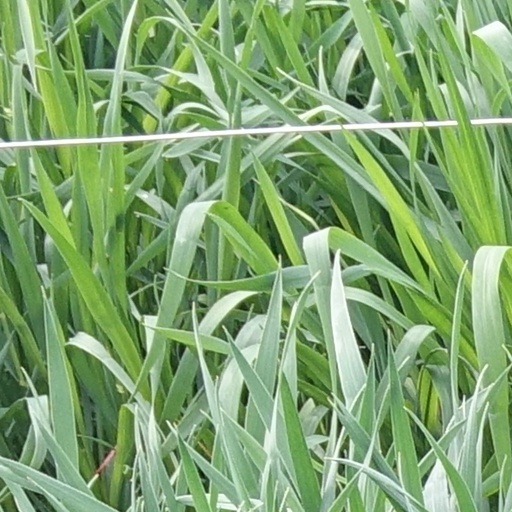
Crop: wheat